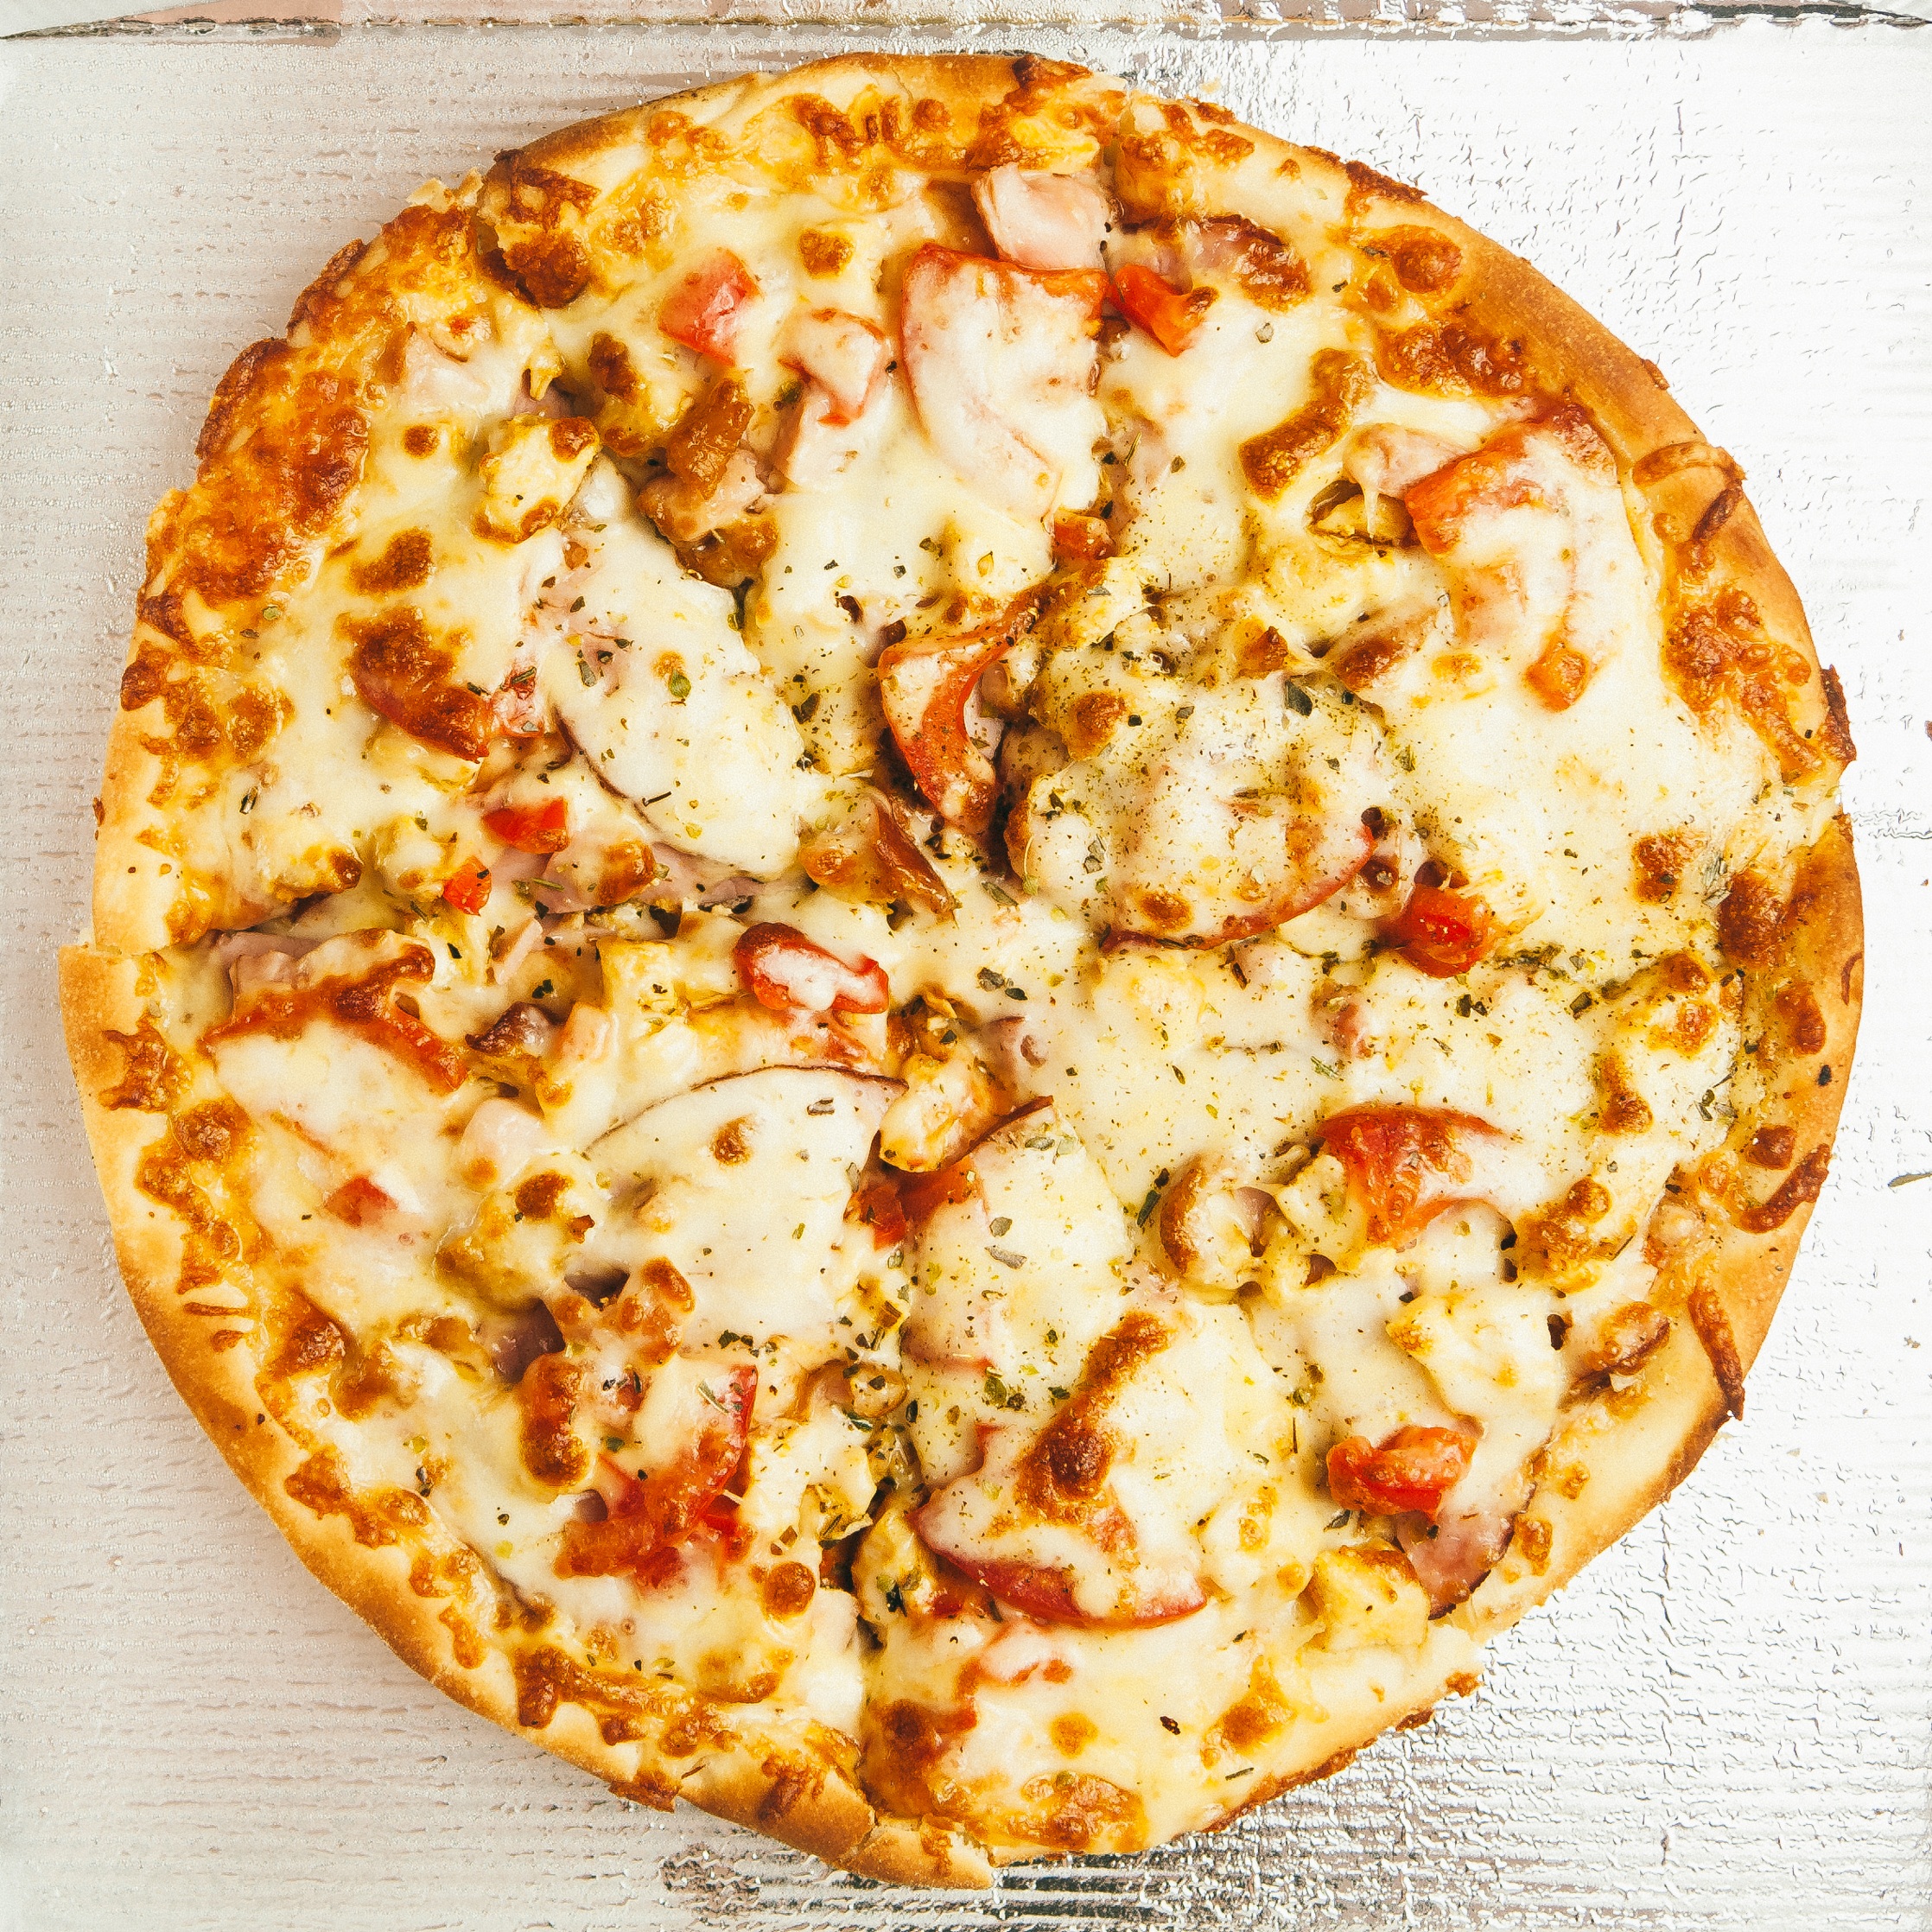
round, dish, meal, food, fast food, lunch, cuisine, delicious, pie, pizza, pepperoni, crust, dinner, supper, junk food, italian food, tarte flamb e, pizza cheese, european food